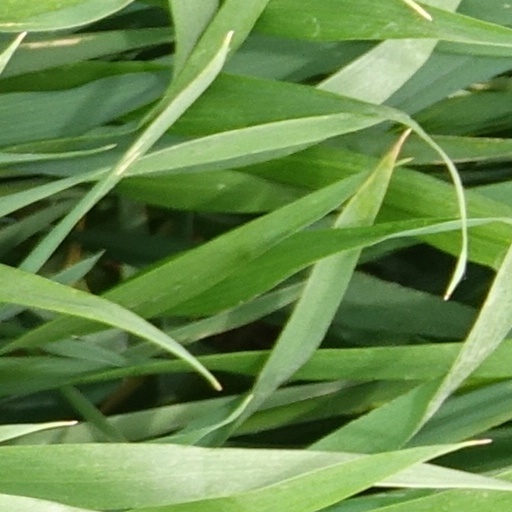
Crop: wheat